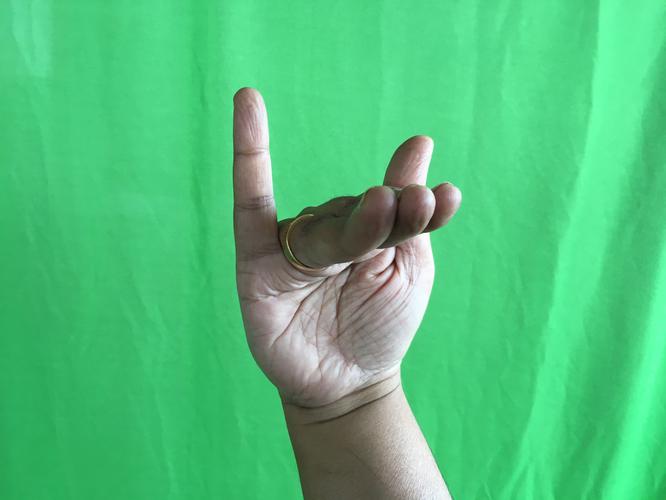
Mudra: Mrigasirsha
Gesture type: single_hand